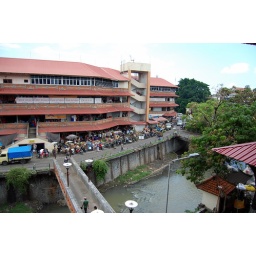
The market place in Denpasar. This building is packed with individual vendors. (&amp;quot;Lucky price!&amp;quot;, &amp;quot;Just looking!&amp;quot;)